Ladder Street

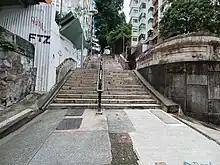
Ladder Street at the junction with Rozario Street.

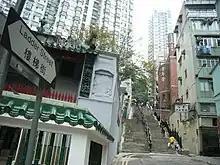
Ladder Street and Man Mo Temple (left) at the intersection with Hollywood Road.

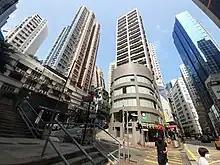
Lower end of Ladder Street, at the junction of Queen's Road Central and Lok Ku Road.

Ladder Street is a street in the Central and Western District of Hong Kong, consisting entirely of steps and landings formed by granite slabs or concrete paving. It was so named because it extends straight up and down like a ladder. The street has been listed as a Grade I historic building.